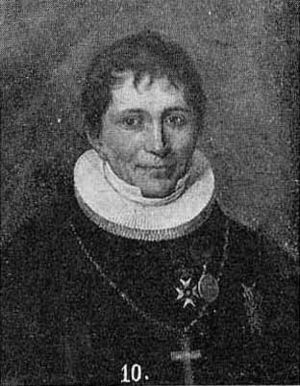
Johan Storm Munch
Johan Storm Munch var en norsk forfatter og gejstlig. Han var fætter til Jacob Munch og farbror til Peter Andreas Munch.